List of non-marine molluscs of Turkey

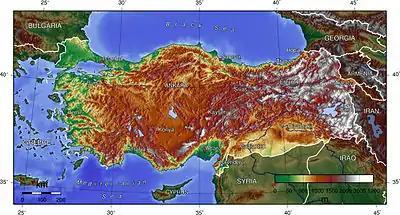
The highly diversified geographical relief of Turkey supports a very rich malacofauna.

A country such as Turkey, with a highly variable relief and a diversified climate and vegetation, can support a similarly rich and diversified malacofauna of terrestrial gastropods. Consequently, the recent changes in both land use and climate (which is gradually shifting from semi-arid and winter-cold Central Turkey to a subtropical periphery with high humidity during winter) have immediately affected the malacofauna, causing area shifts following the unstable environmental conditions, including depletion or even complete loss of some populations. Increasing pasture farming leads to a loss of forest vegetation, and thus to a loss of those molluscan species which are adapted to such conditions.